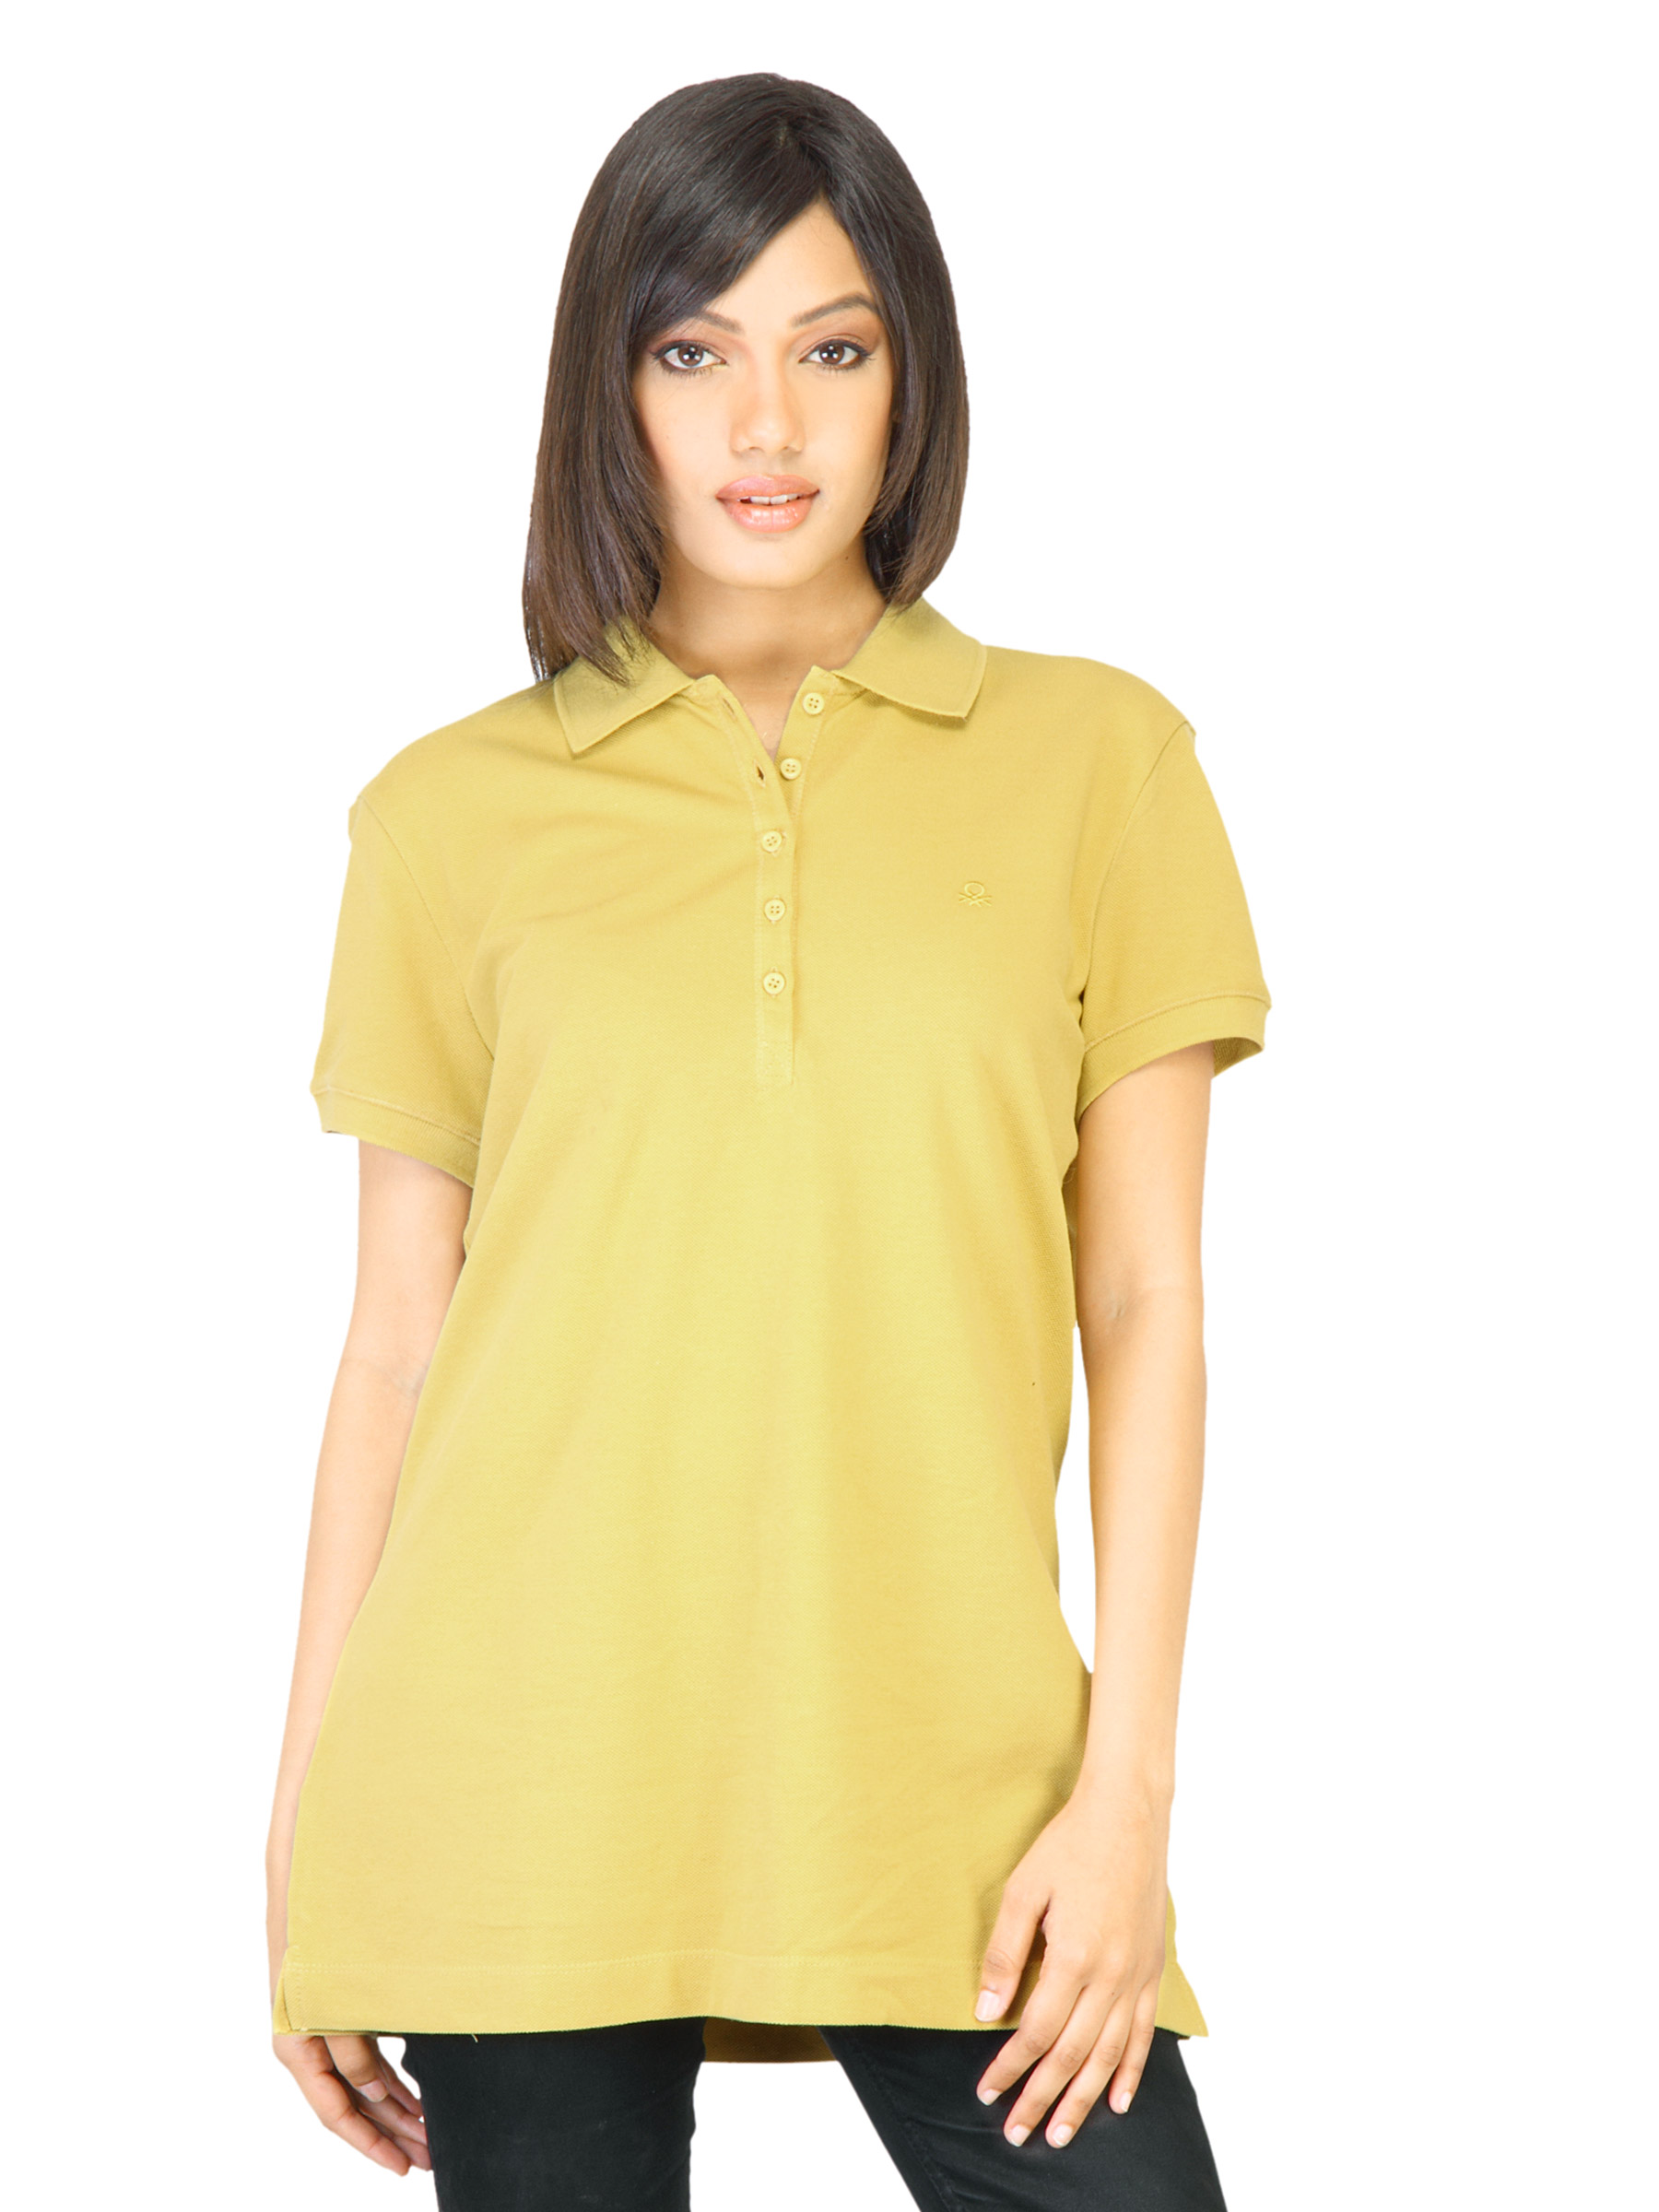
United Colors of Benetton Women Yellow T-shirt
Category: Apparel / Topwear / Tshirts
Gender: Women
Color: Yellow
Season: Summer 2011
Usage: Casual